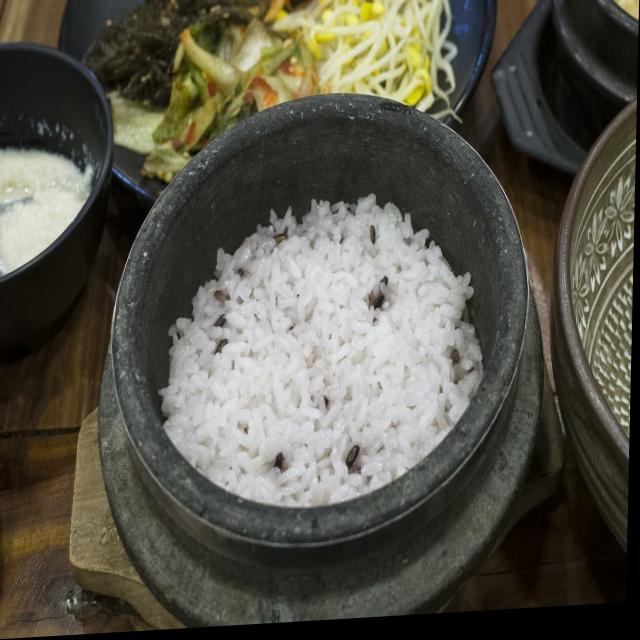
Dish: white_rice